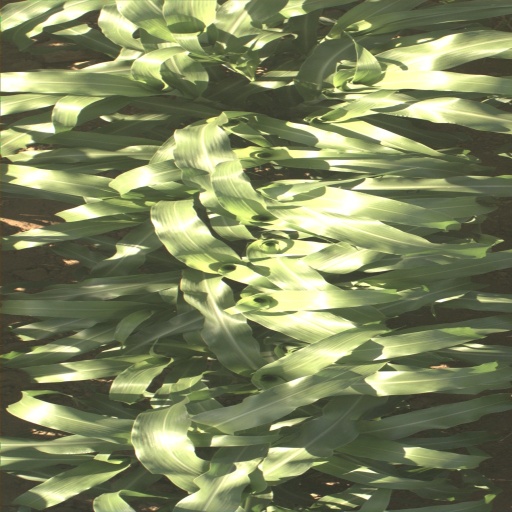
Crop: sorghum